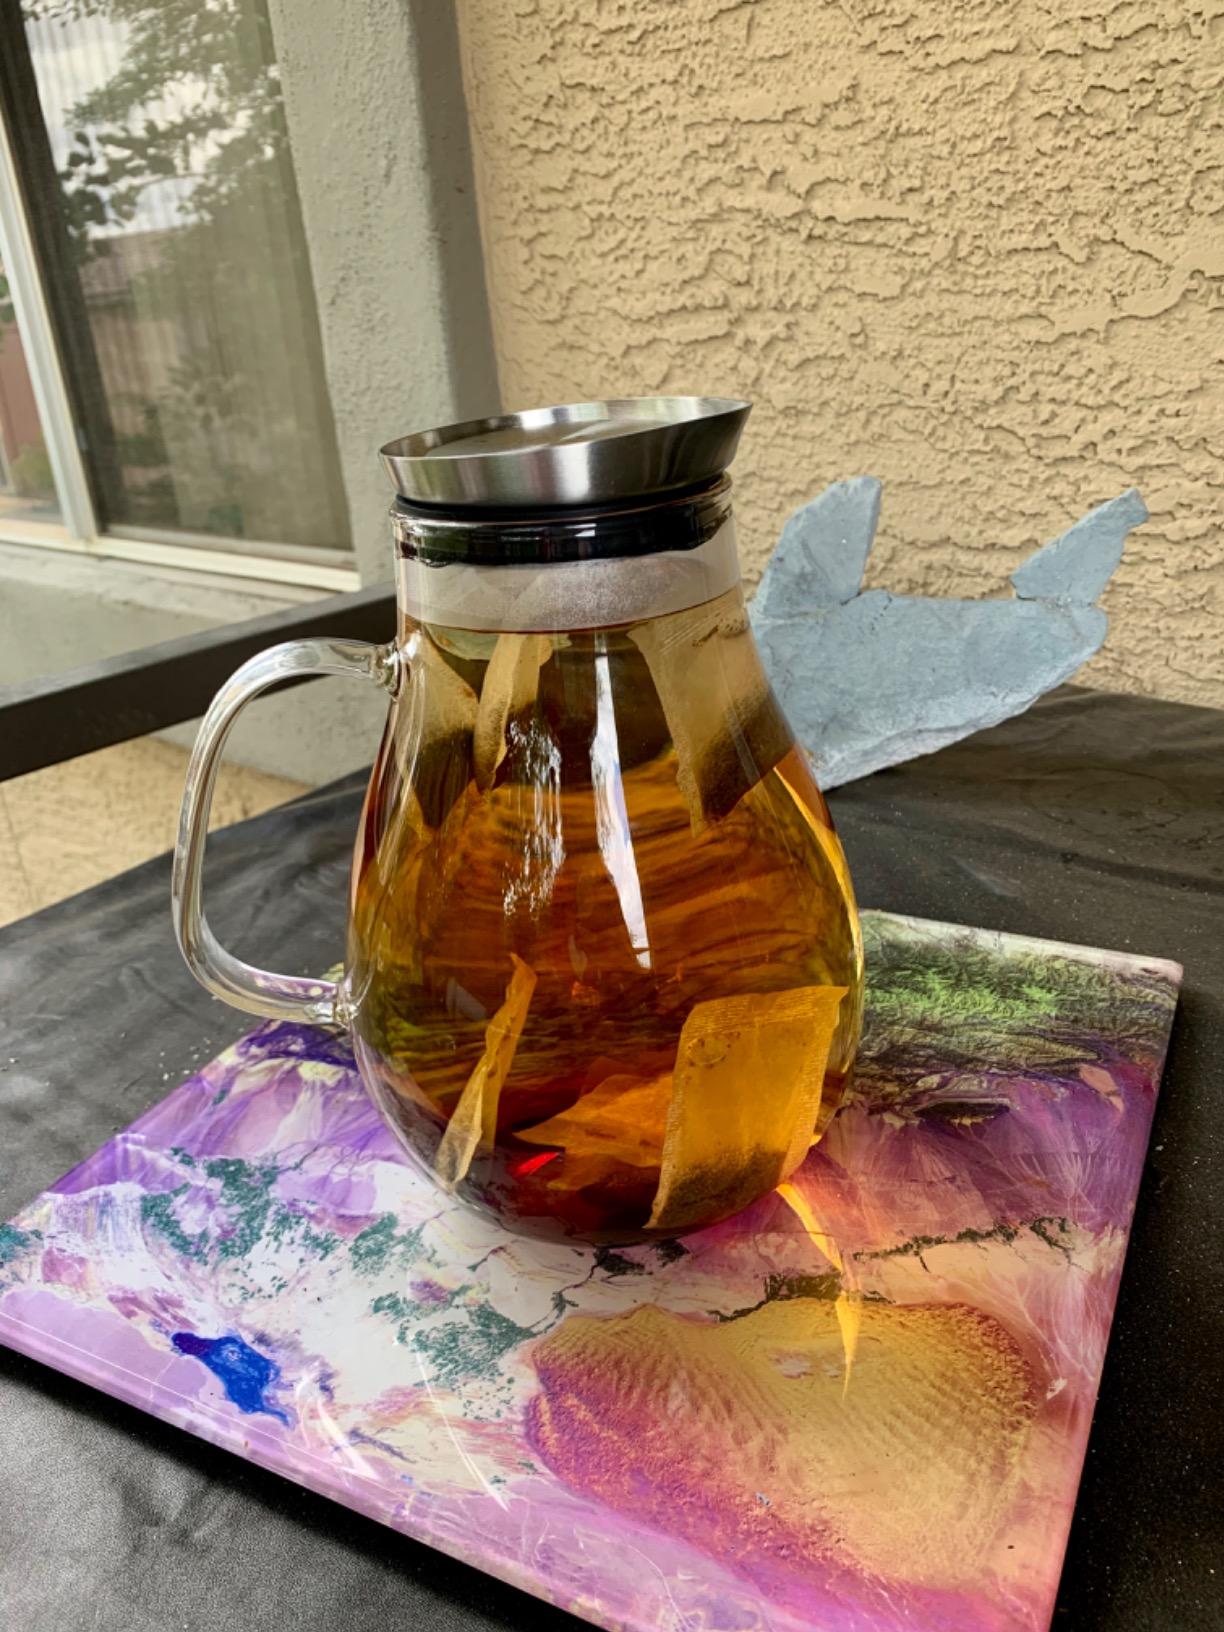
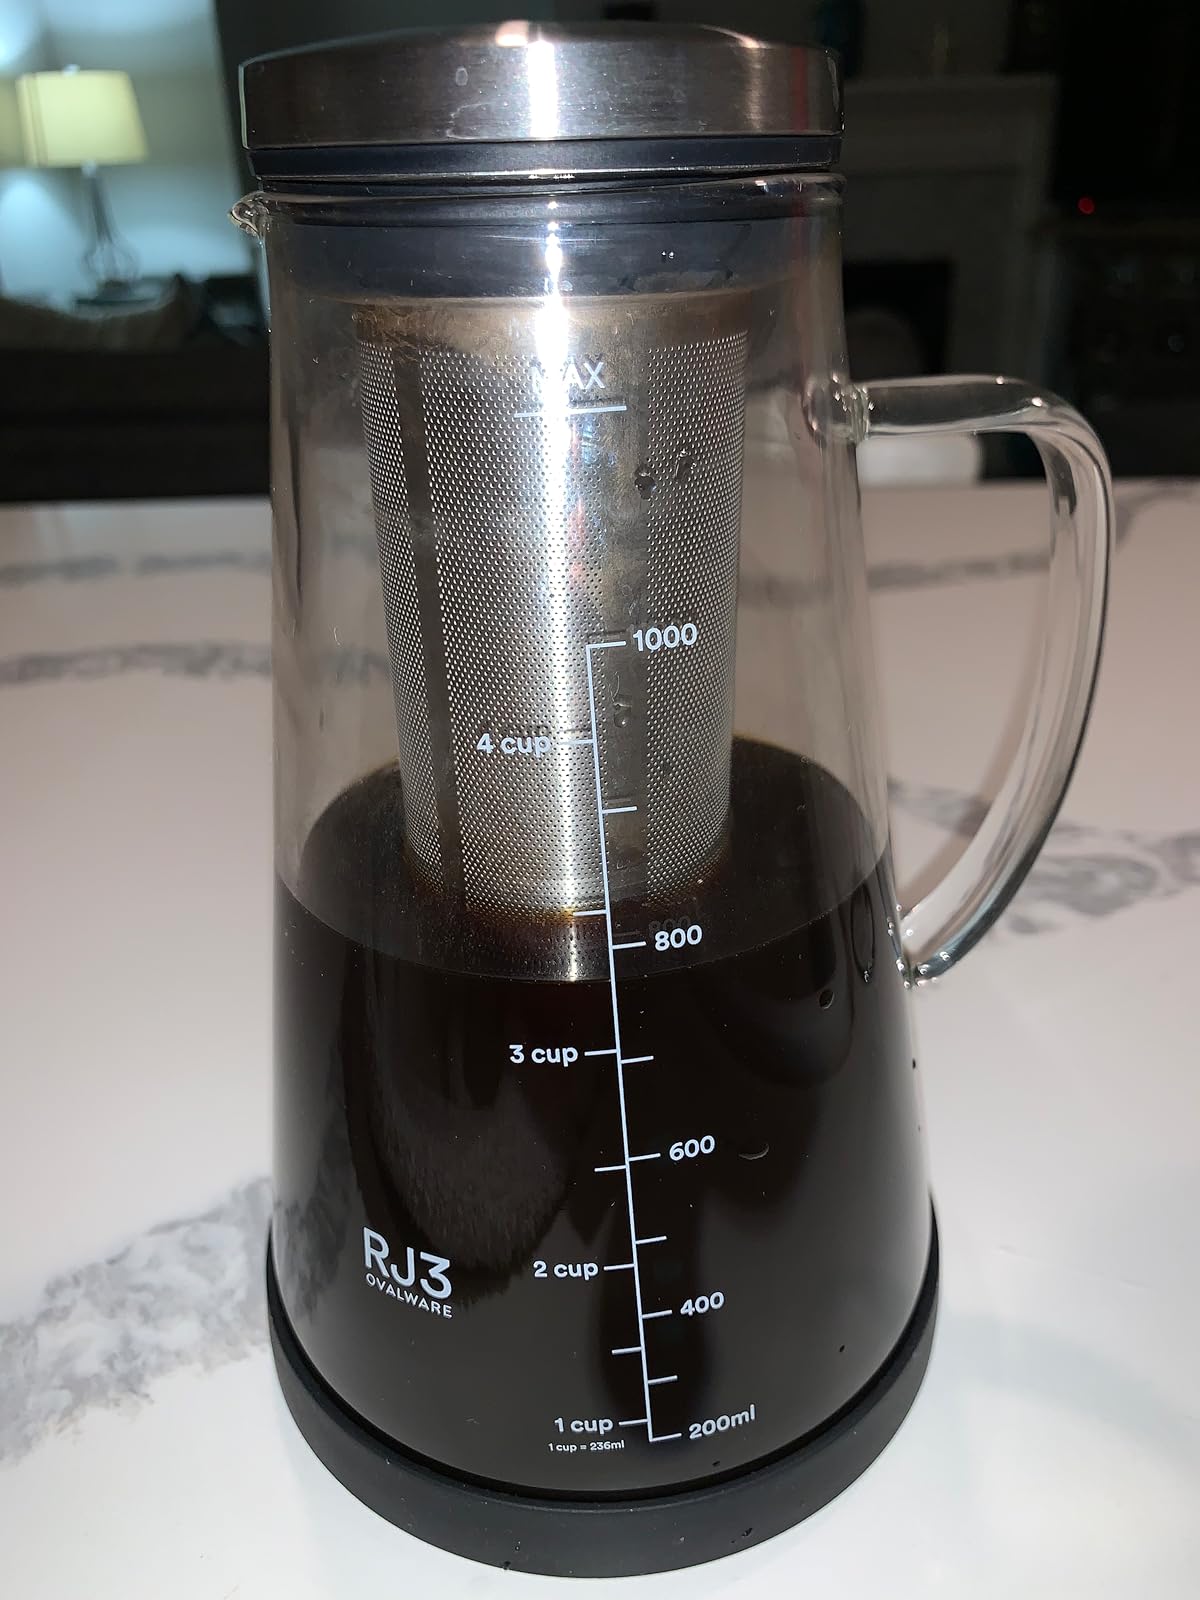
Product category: items_tea
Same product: no